The Prairie Wife

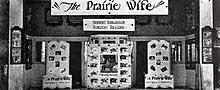
Theater showing the film

The Prairie Wife is a 1925 American silent Western film directed by Hugo Ballin and featuring Boris Karloff, and based on a story by Arthur Stringer. The film is considered to be lost.